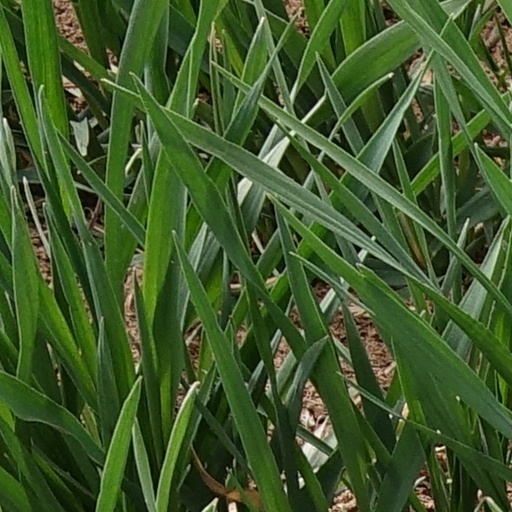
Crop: wheat